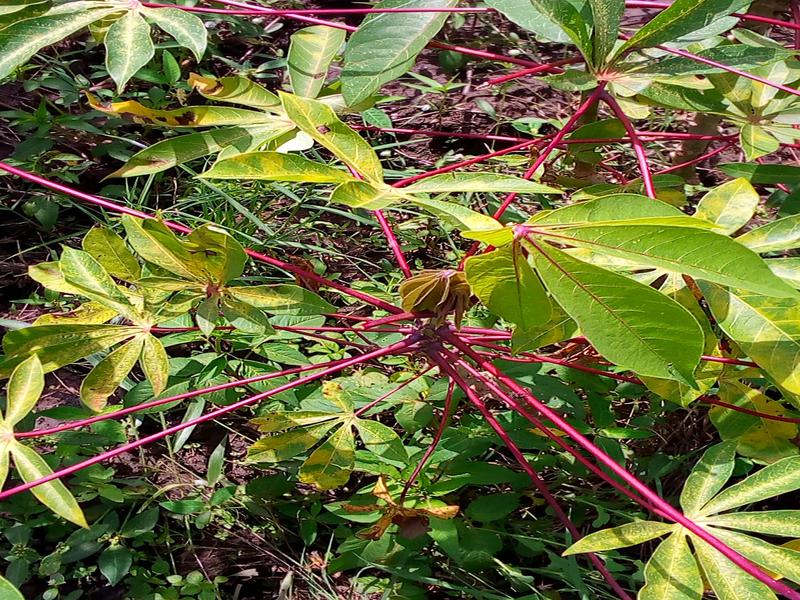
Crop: cassava
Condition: green_mottle